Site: brandenburg
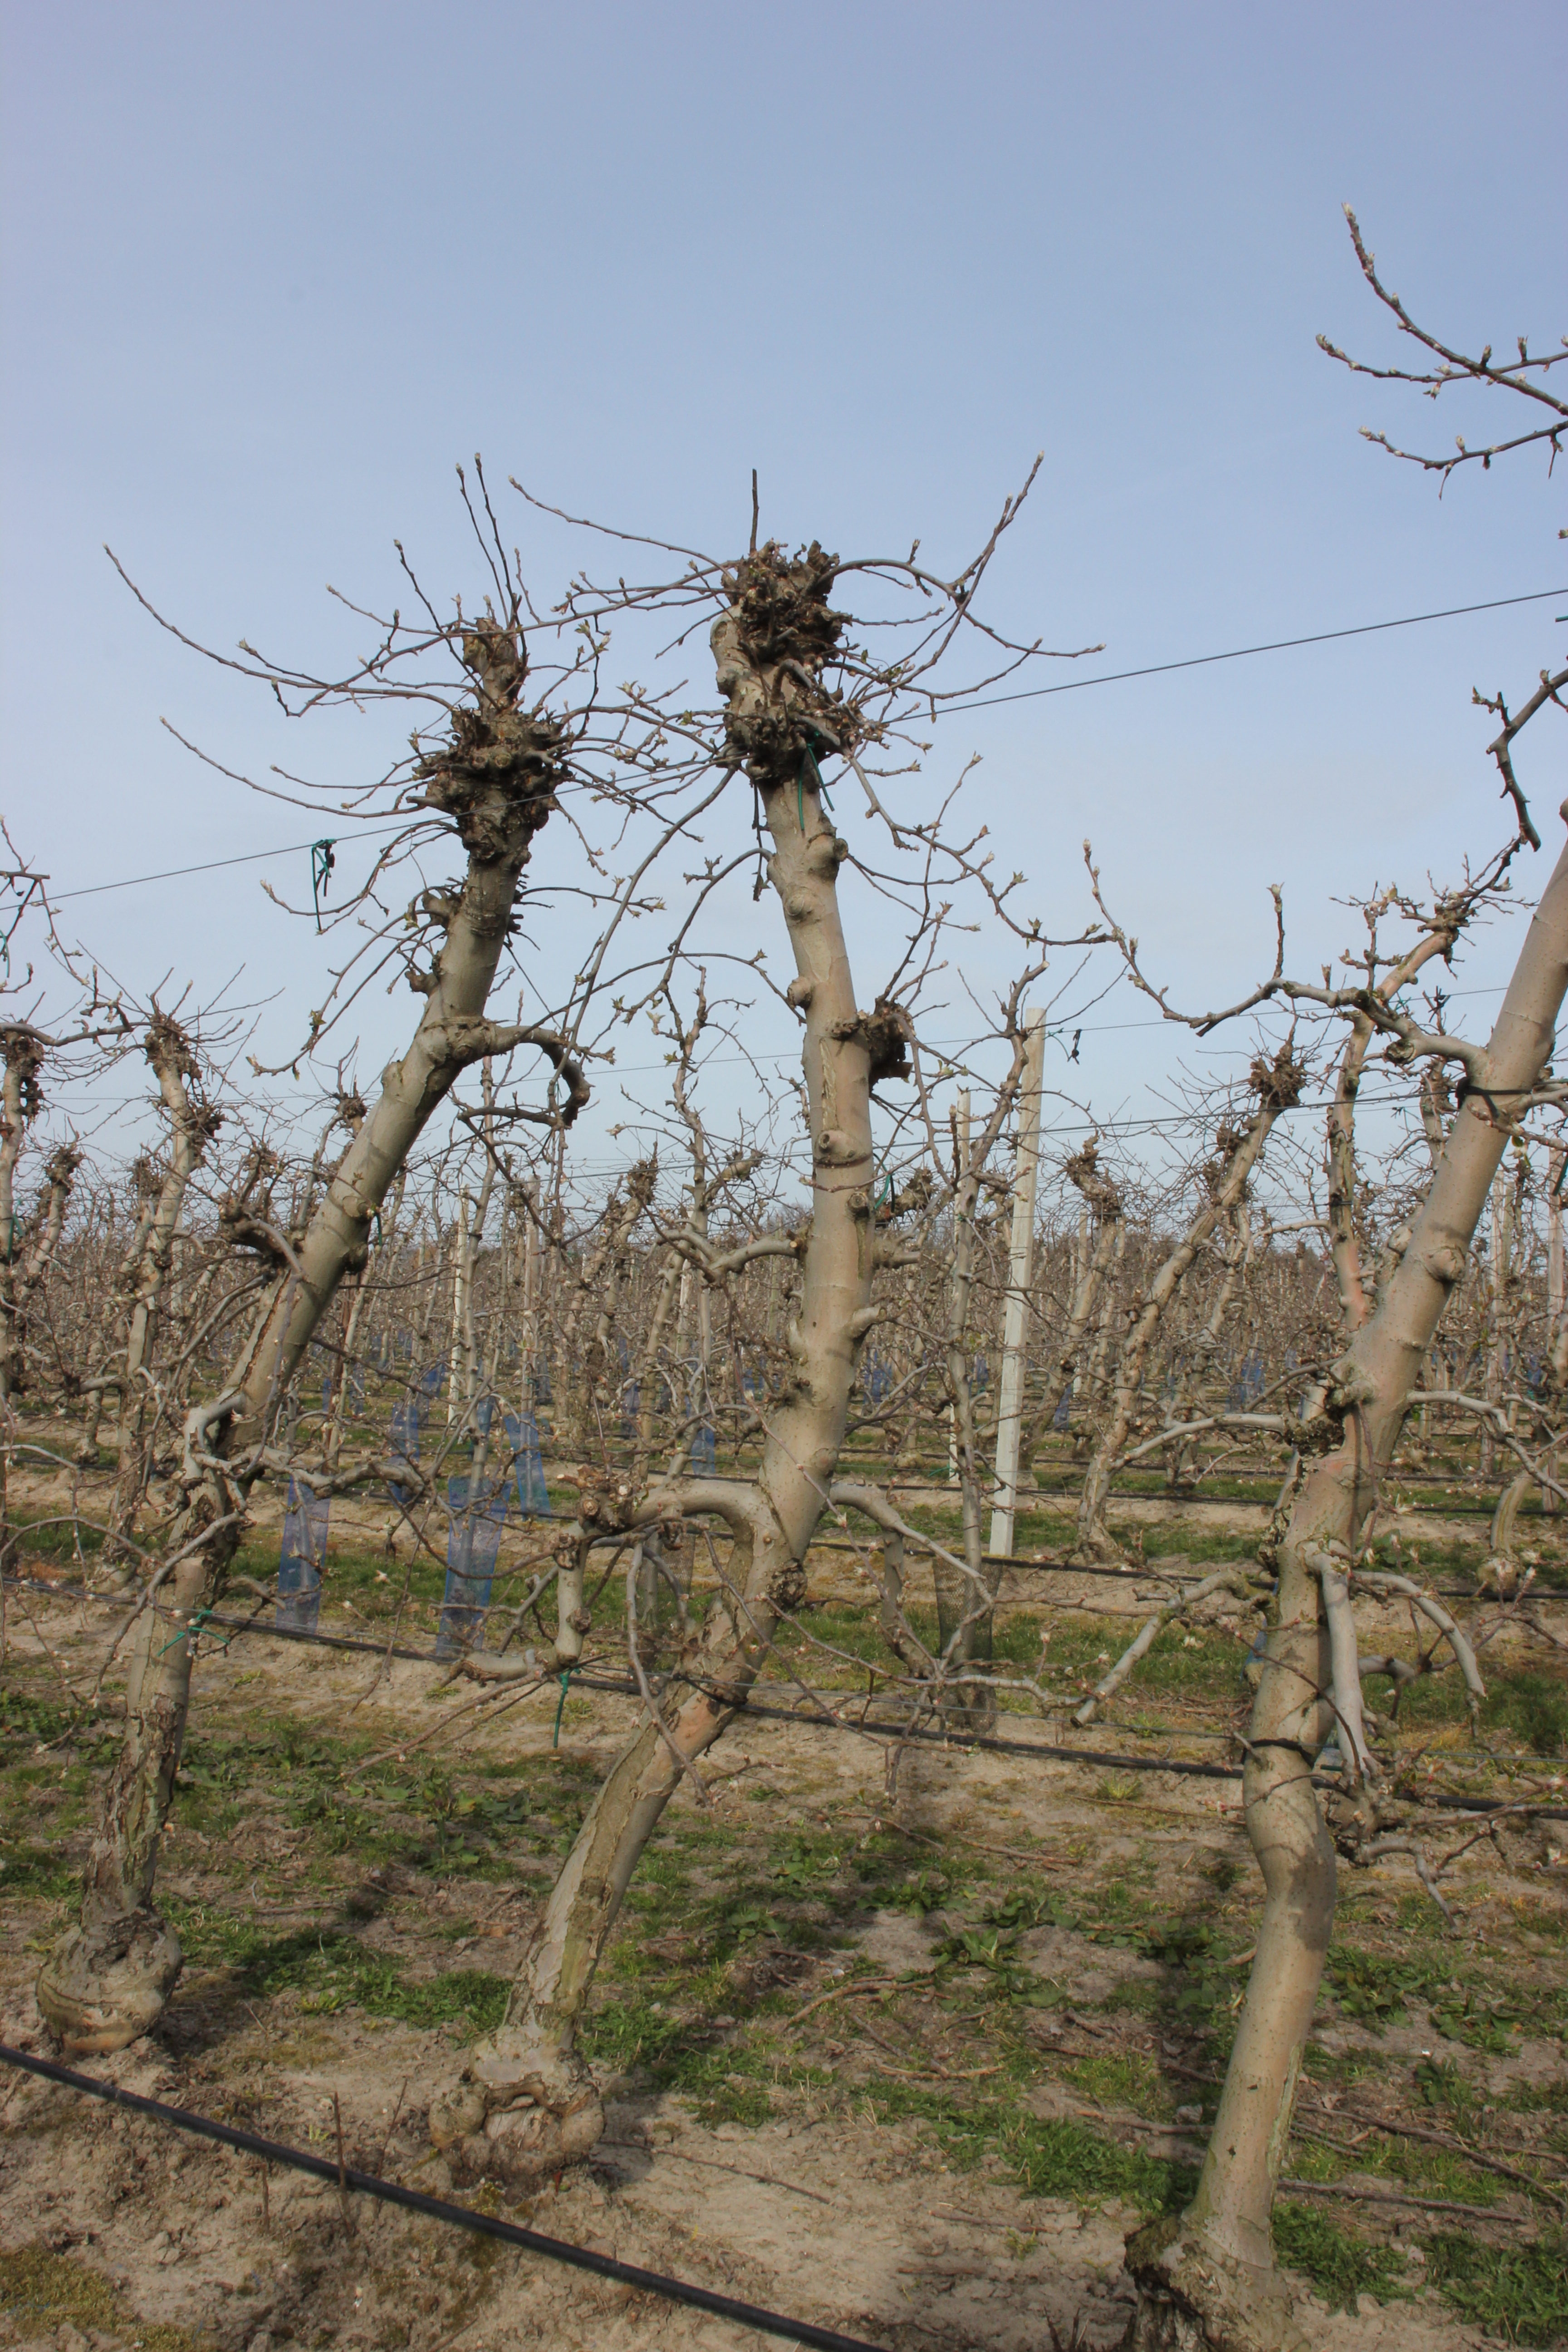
Growth stage (BBCH 54): Inflorescence emergence